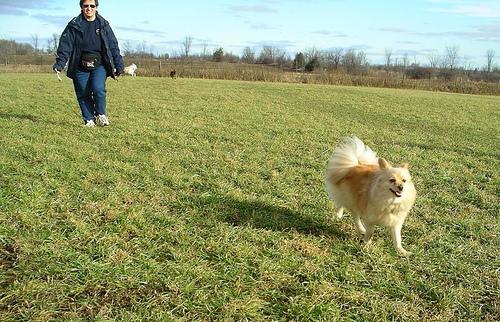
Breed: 1936-n000005-Pomeranian